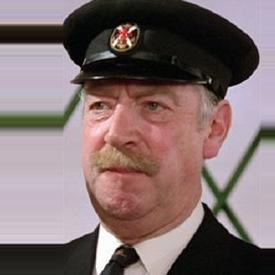
Age: 62